Billa II

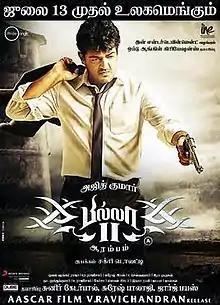
Theatrical release poster

Billa 2 is a 2012 Indian Tamil-language action film directed and co-written by Chakri toleti . It is a prequel to "Billa" and the film was set at the ending of late 1990s. The story focuses on how David Billa, an ordinary man from the coastal regions of Sri Lanka, becomes a dreaded underworld don. The film stars Ajith Kumar reprising the role of the titular character, leading an ensemble cast including Vidyut Jammwal, Parvathy Omanakuttan, Bruna Abdullah, Yog Japee, Rohit Khurana, Manoj K. Jayan, Sudhanshu Pandey, Dinesh Lamba, Krishna Kumar, Sricharan, Janaki Sabesh, Madhusudhan Rao and Rahman. The film's soundtrack and background score were composed by Yuvan Shankar Raja, while R. D. Rajasekhar handled the cinematography and Suresh Urs worked as the editor.